Oleksandr Matusevych

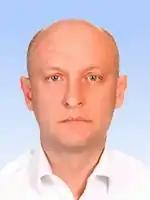
Official portrait, 2019

Oleksandr Borysovych Matusevych (born 20 March 1974) is a Ukrainian politician currently serving as a People's Deputy of Ukraine from Ukraine's 86th electoral district since 29 August 2019. He is a member of Servant of the People.